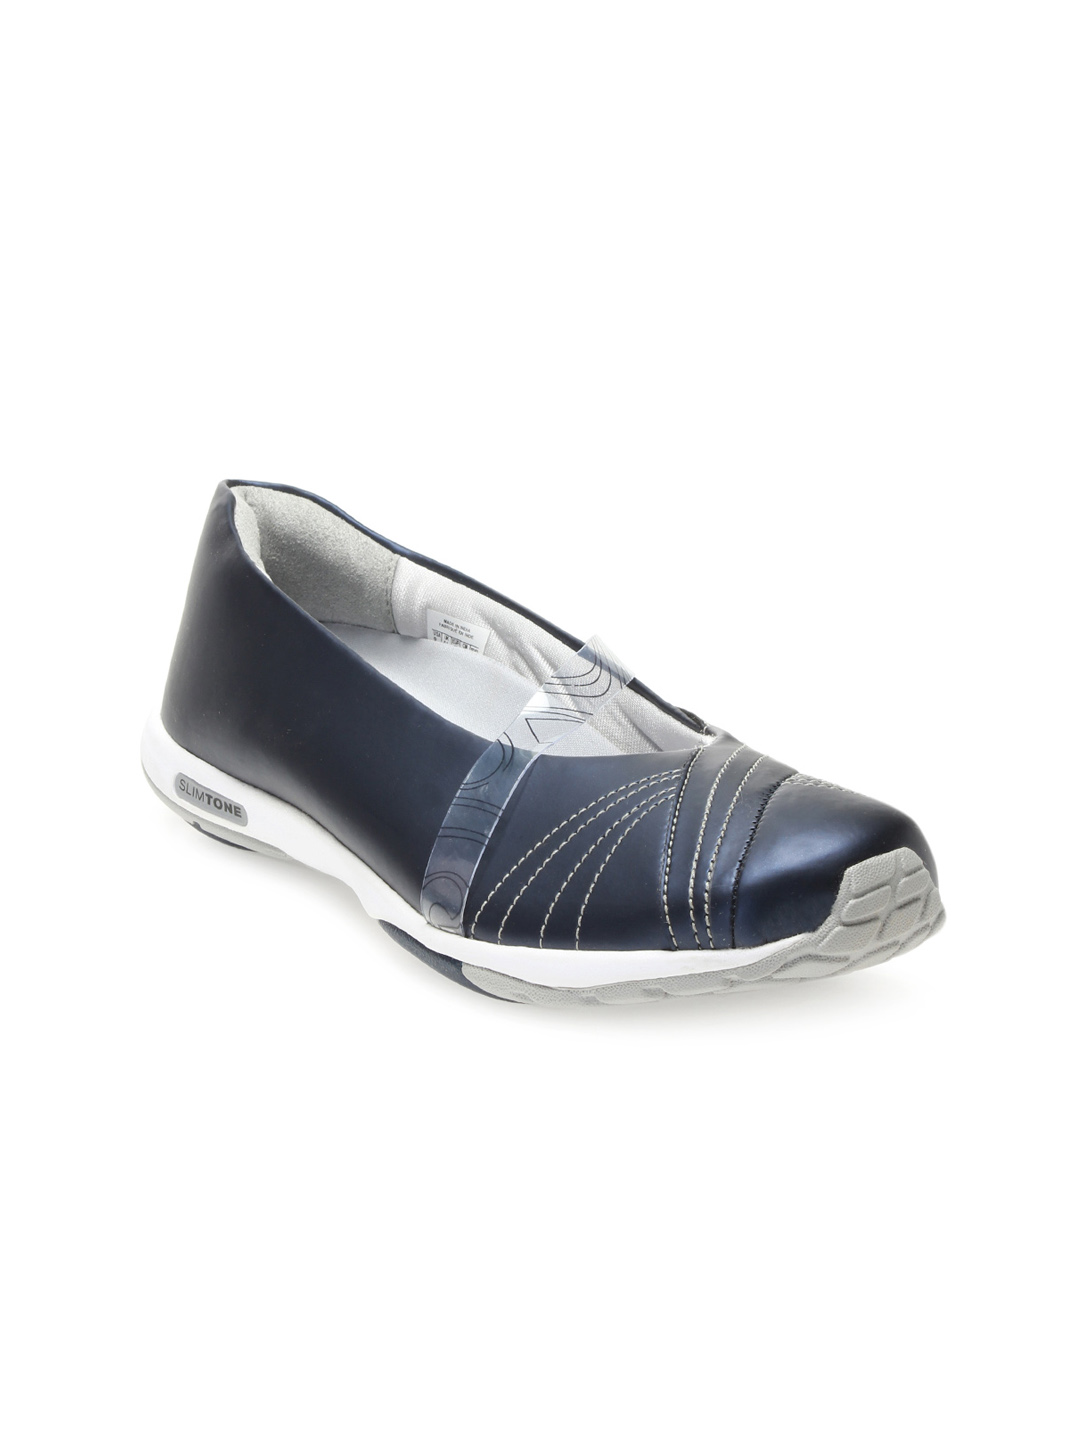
Reebok Women Navy Blue Casual Shoes
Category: Footwear / Shoes / Flats
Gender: Women
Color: Navy Blue
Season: Summer 2012
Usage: Casual